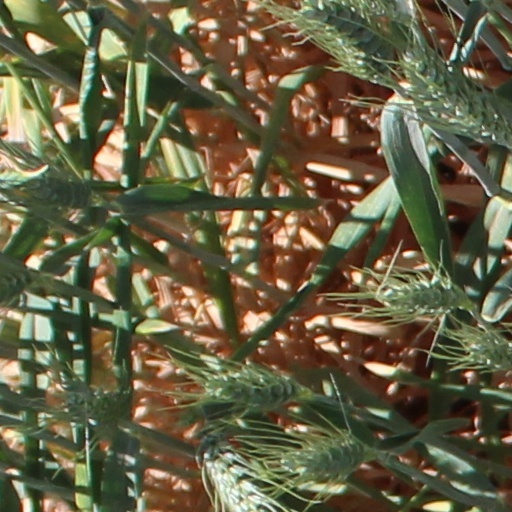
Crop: wheat